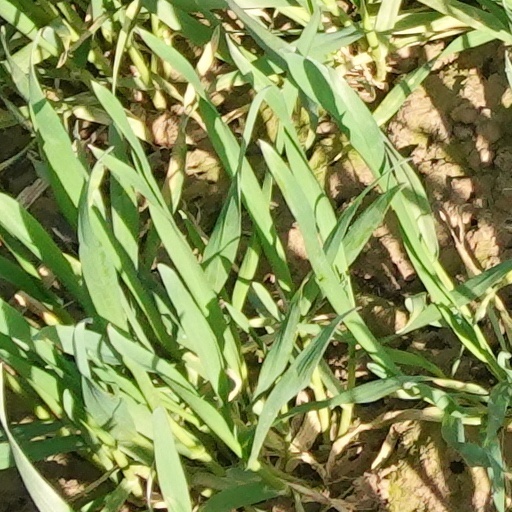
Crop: wheat